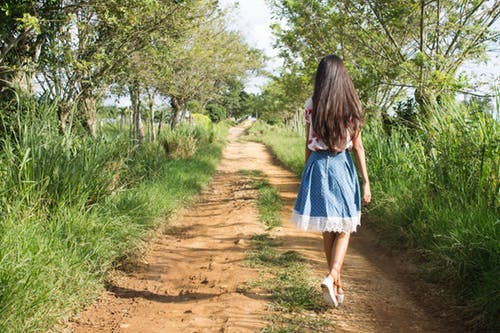
Gender: women